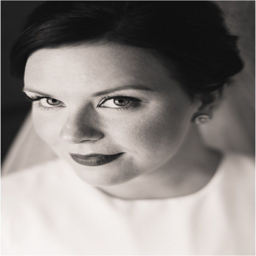
beautiful bride in front of the window .